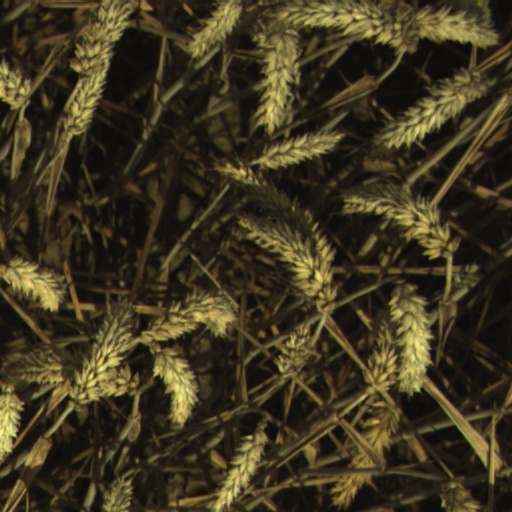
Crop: wheat